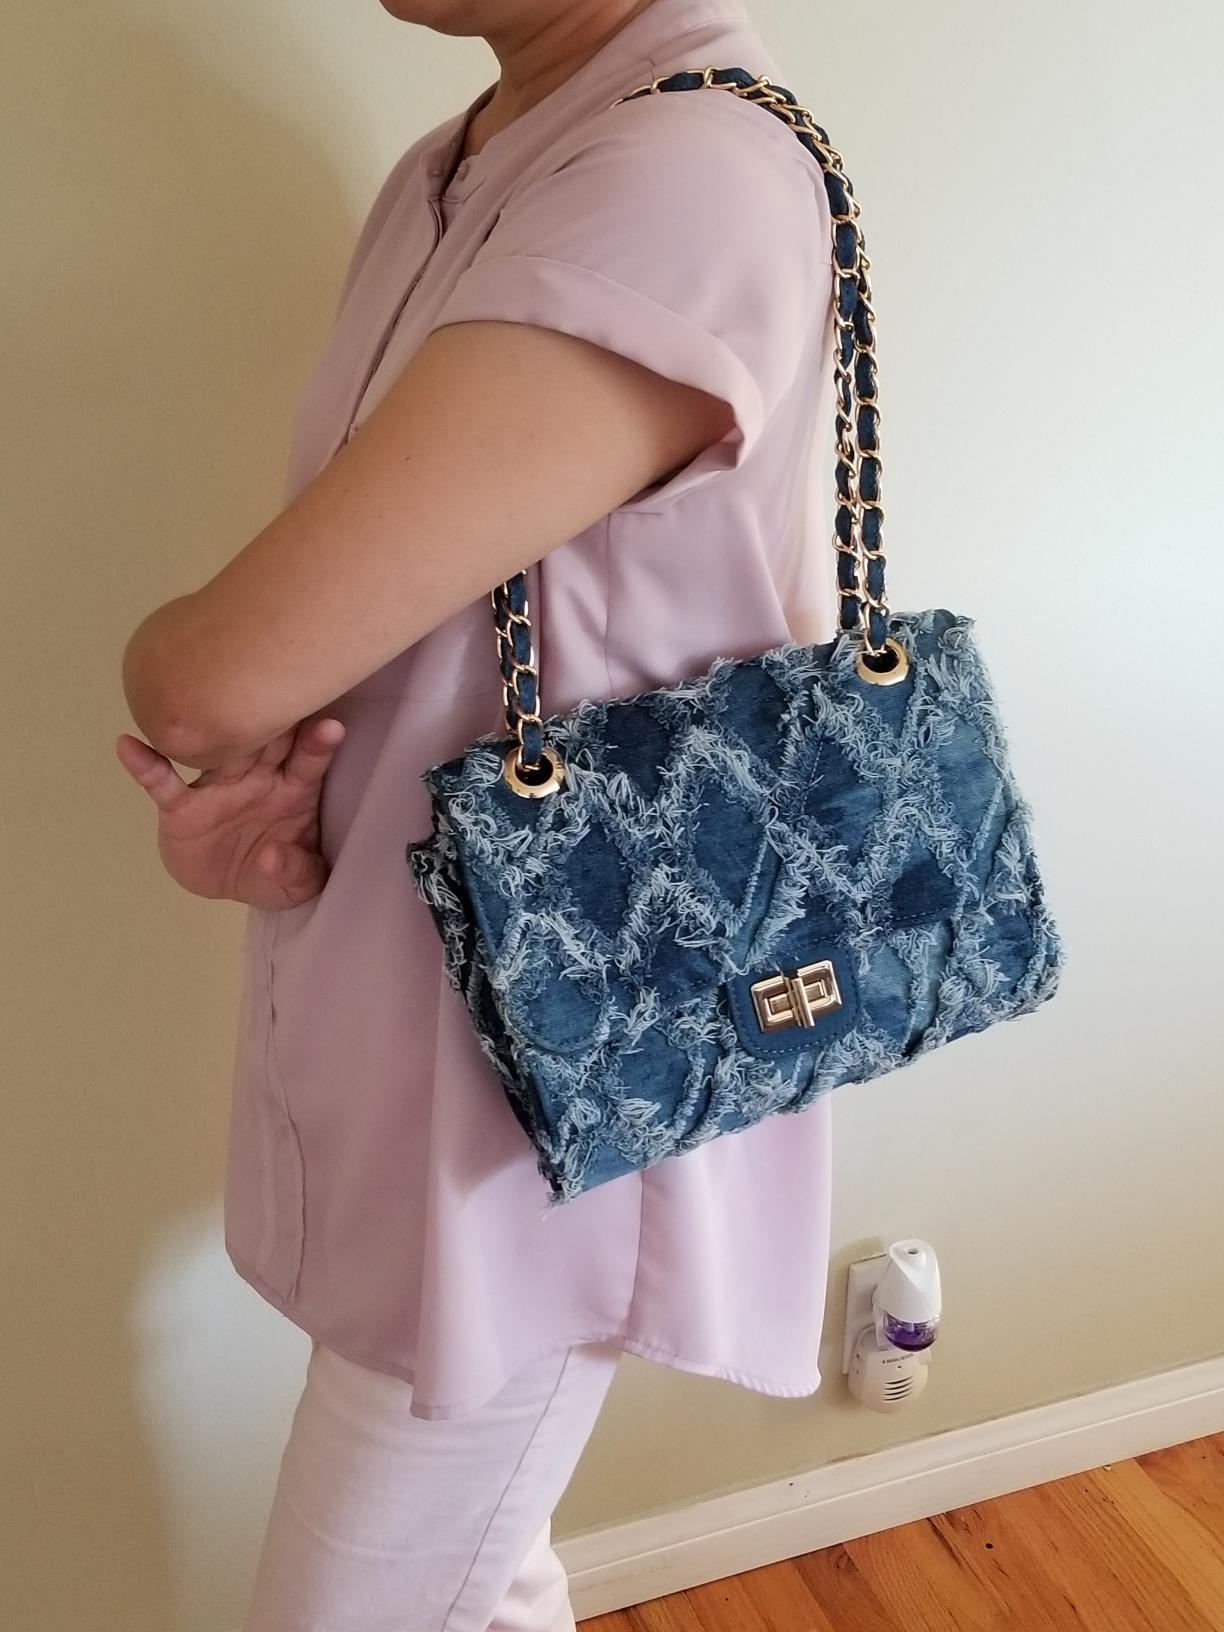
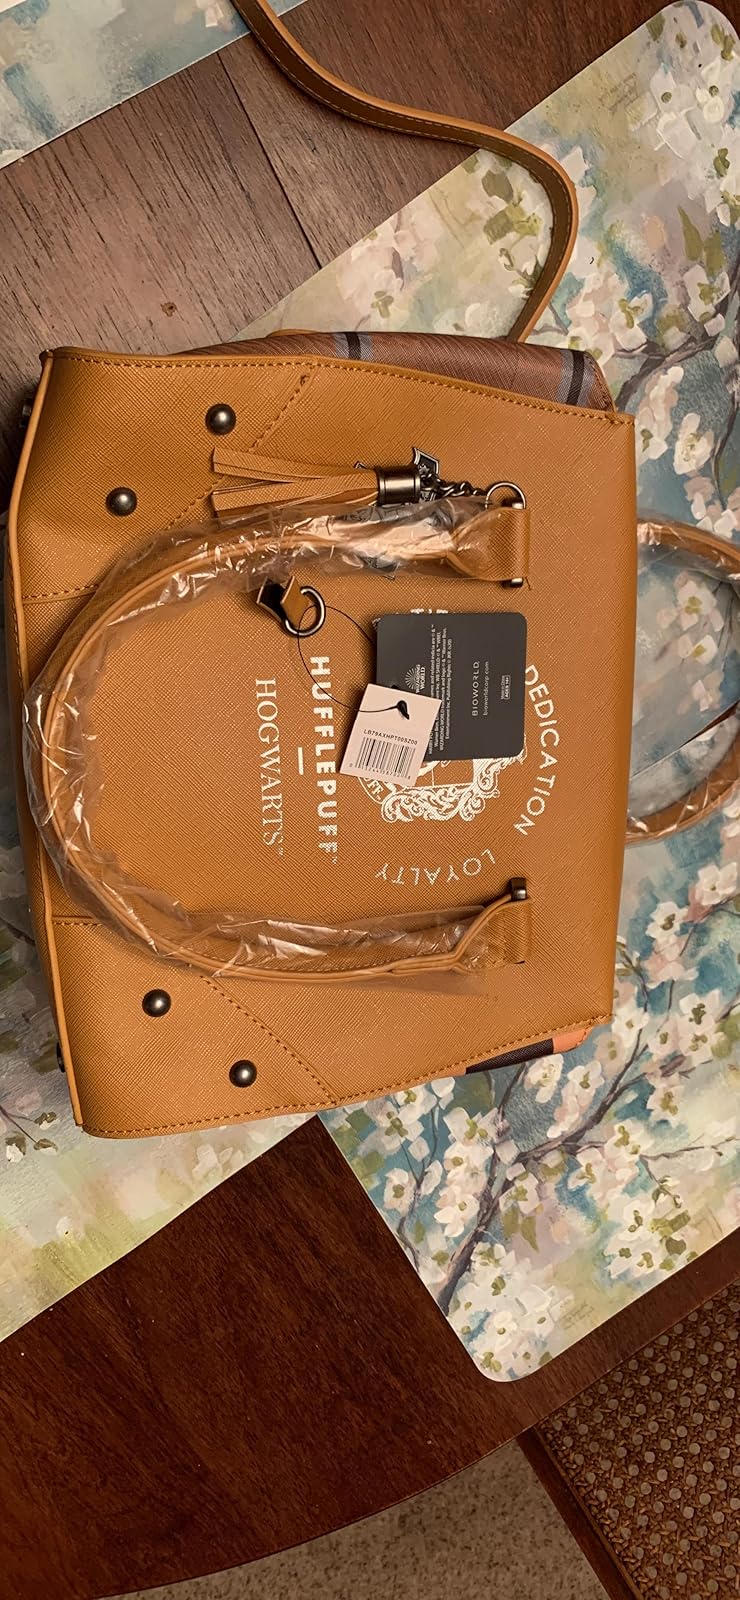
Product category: accessories_handbag
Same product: no